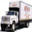
Label: truck